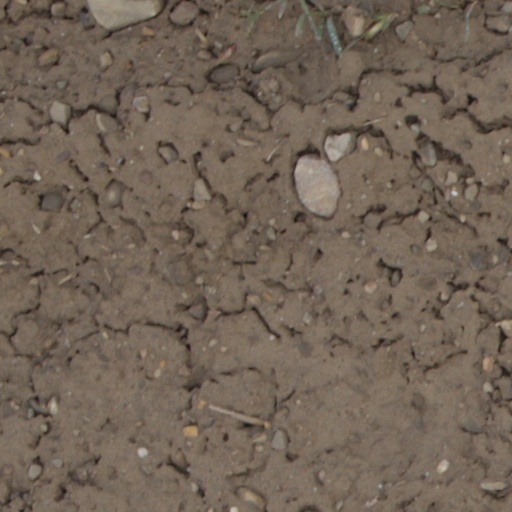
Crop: wheat